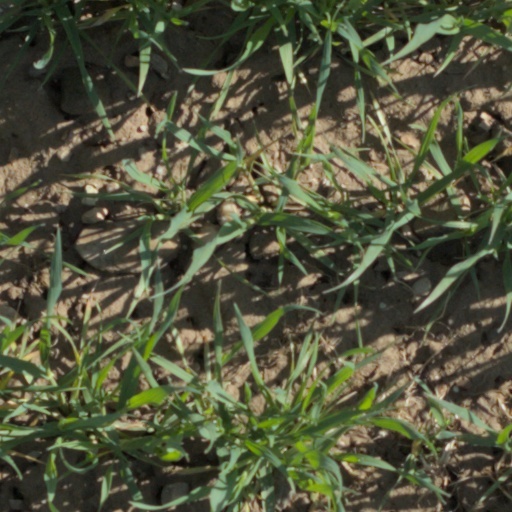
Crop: wheat